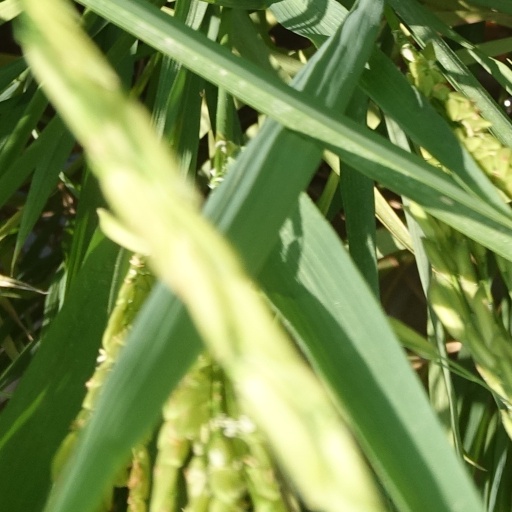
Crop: rice